Society for the Protection of Ancient Buildings

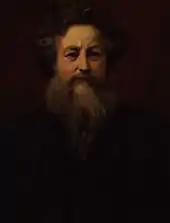
Portrait of William Morris, founder of SPAB, by William Blake Richmond

Morris' call for the society to be founded was provoked by Sir Gilbert Scott's proposed restoration of Tewkesbury Abbey. In an 1877 letter printed in "The Athenæum", he wrote